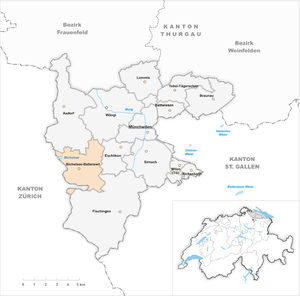
Bichelsee-Balterswil est une commune suisse du canton de Thurgovie, située dans le district de Münchwilen.